Coandă-1910

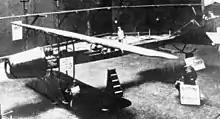
An overhead view, showing the Clerget engine's four upright cylinders aft of the rotary compressor. Upper and lower wings are mounted on steel tubes extending from the fuselage. A man stands in the fuselage near two Antoinette VII-style trim and steering wheels.

Aviation reporters from "The Aero" and "La Technique Aeronautique" were doubtful that the engine could provide sufficient thrust. The engine was noted in "The Aero", reprinted in "Aircraft", as being "of remarkably small proportions in relation to the size of the machine." The writer said the turbo-propulseur was "claimed to give an enormous wind velocity", but the intake area seemed too small to produce the stated thrust, and that "it also appears as if enormous power would be necessary to drive it", more than supplied by the Clerget.